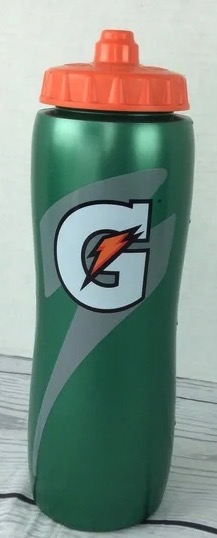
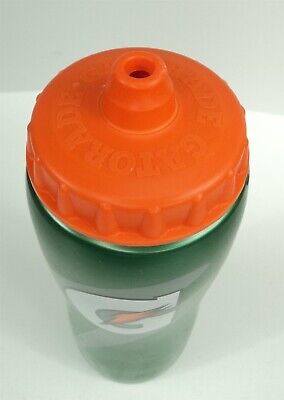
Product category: misc
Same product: yes